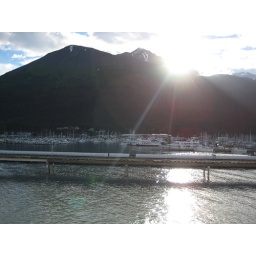
This was taken at about 8:30 as the sun was going behind the mountain - still high in the sky though.